Silverspring, Saskatoon

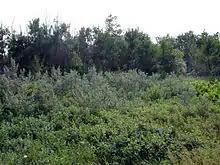
Saskatoon Natural Grasslands

Silverspring exists within the federal electoral district of Saskatoon—University. It is currently represented by Corey Tochor of the Conservative Party of Canada, first elected in 2019.